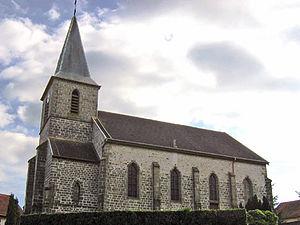
Eglise Saint-Pierre-aux-Liens
Ainvelle est une commune française située dans le département des Vosges, en région Grand Est.